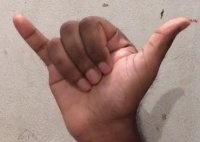
ASL sign: Y